Northern 25

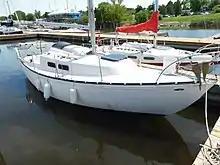
Northern 25

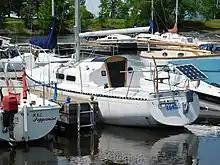
Northern 25

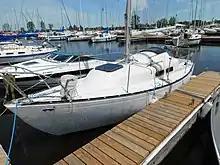
Northern 25

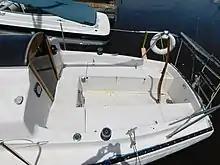
Northern 25 cockpit

The Northern 25 is a Canadian sailboat that was originally designed by Philip Rhodes and adapted by Dennis Fernice as a cruiser and first built in 1970.